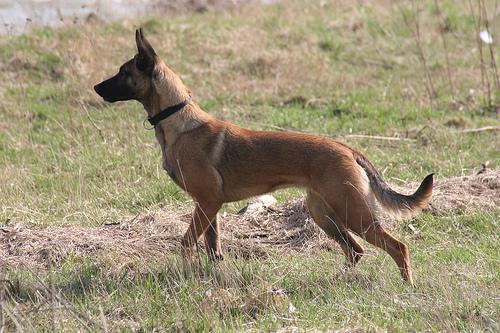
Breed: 233-n000071-malinois